Atlas II

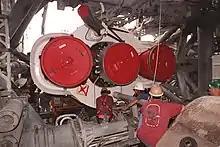
Workers at Cape Canaveral Air Force Station prepare to erect the first stage of an Atlas IIA rocket in the launch gantry on Pad 36A ahead of the GOES-L launch. Visible are the RS-56 rocket engines.

The Atlas II first stage was in diameter and long. The stage was powered by 3 RS-56 rocket engines (derived from the RS-27 main engine of the Delta II rocket) burning of RP-1 and liquid oxygen. The two booster engines were the RS-56-OBA variants (the complete assembly of both engines and the aft skirt was referred to as the MA-5A), with high thrust but moderate efficiency. The sustainer (center) engine was the RS-56-OSA variant, featuring much less thrust but higher efficiency at high altitudes than the booster engines.